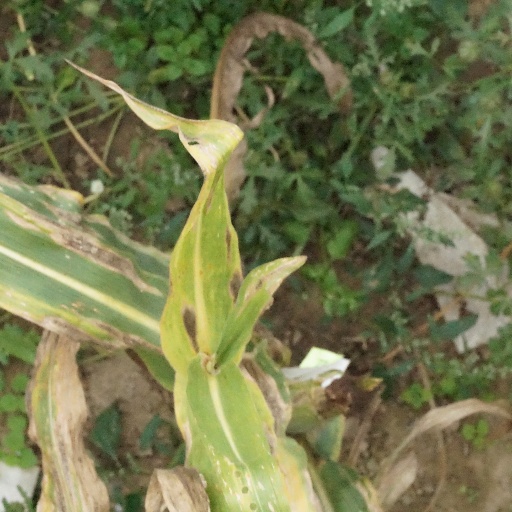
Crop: maize; corn